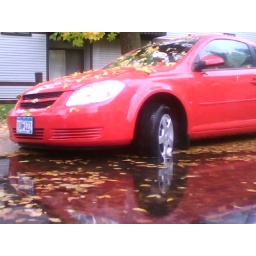
My rental car was submerged in about 8 inches of water that collected in a cul-de-sac over night.